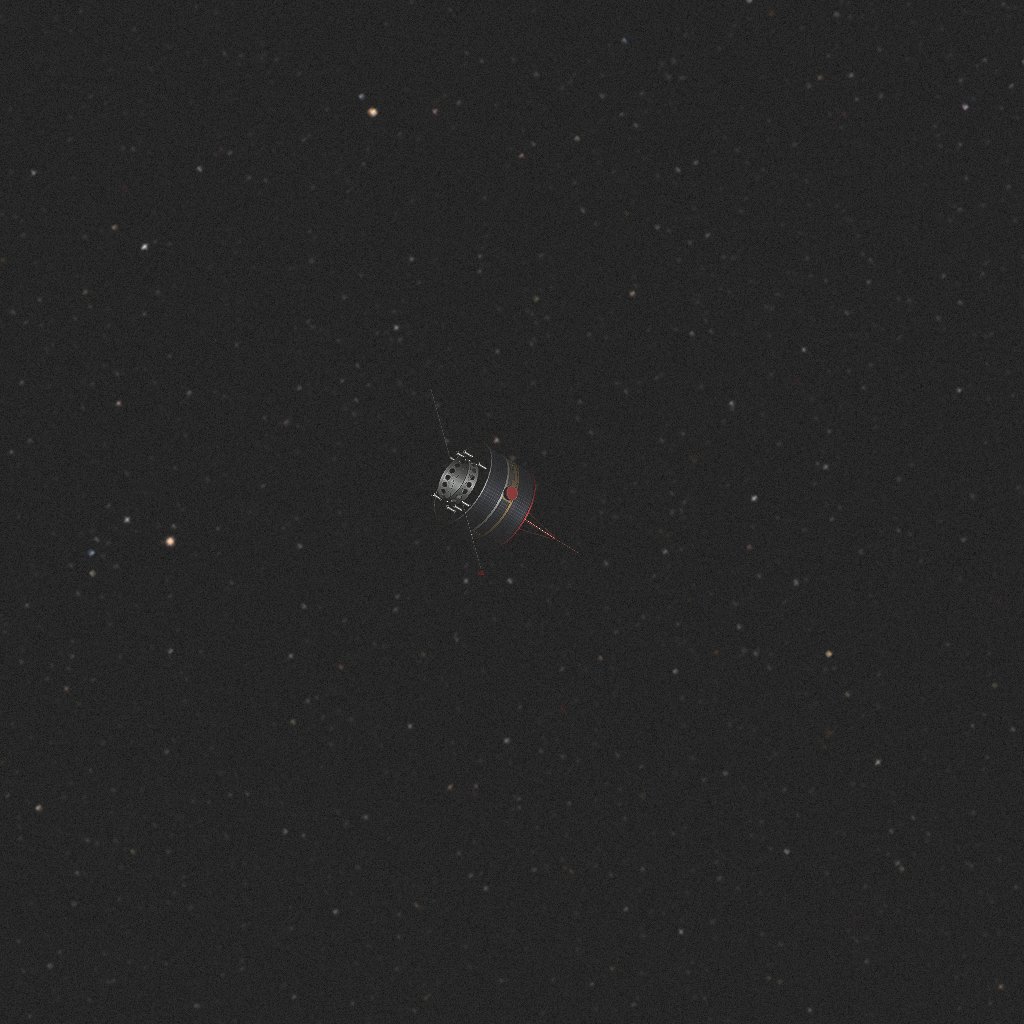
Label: double_star